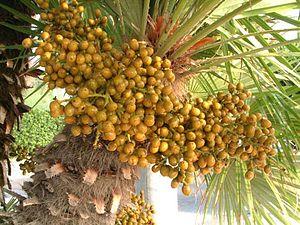
Le palmier nain, palmier doum ou doum ou faux palmier doum est un palmier de petite taille, originaire des régions bordant la mer Méditerranée occidentale. Il est apprécié comme plante ornementale.